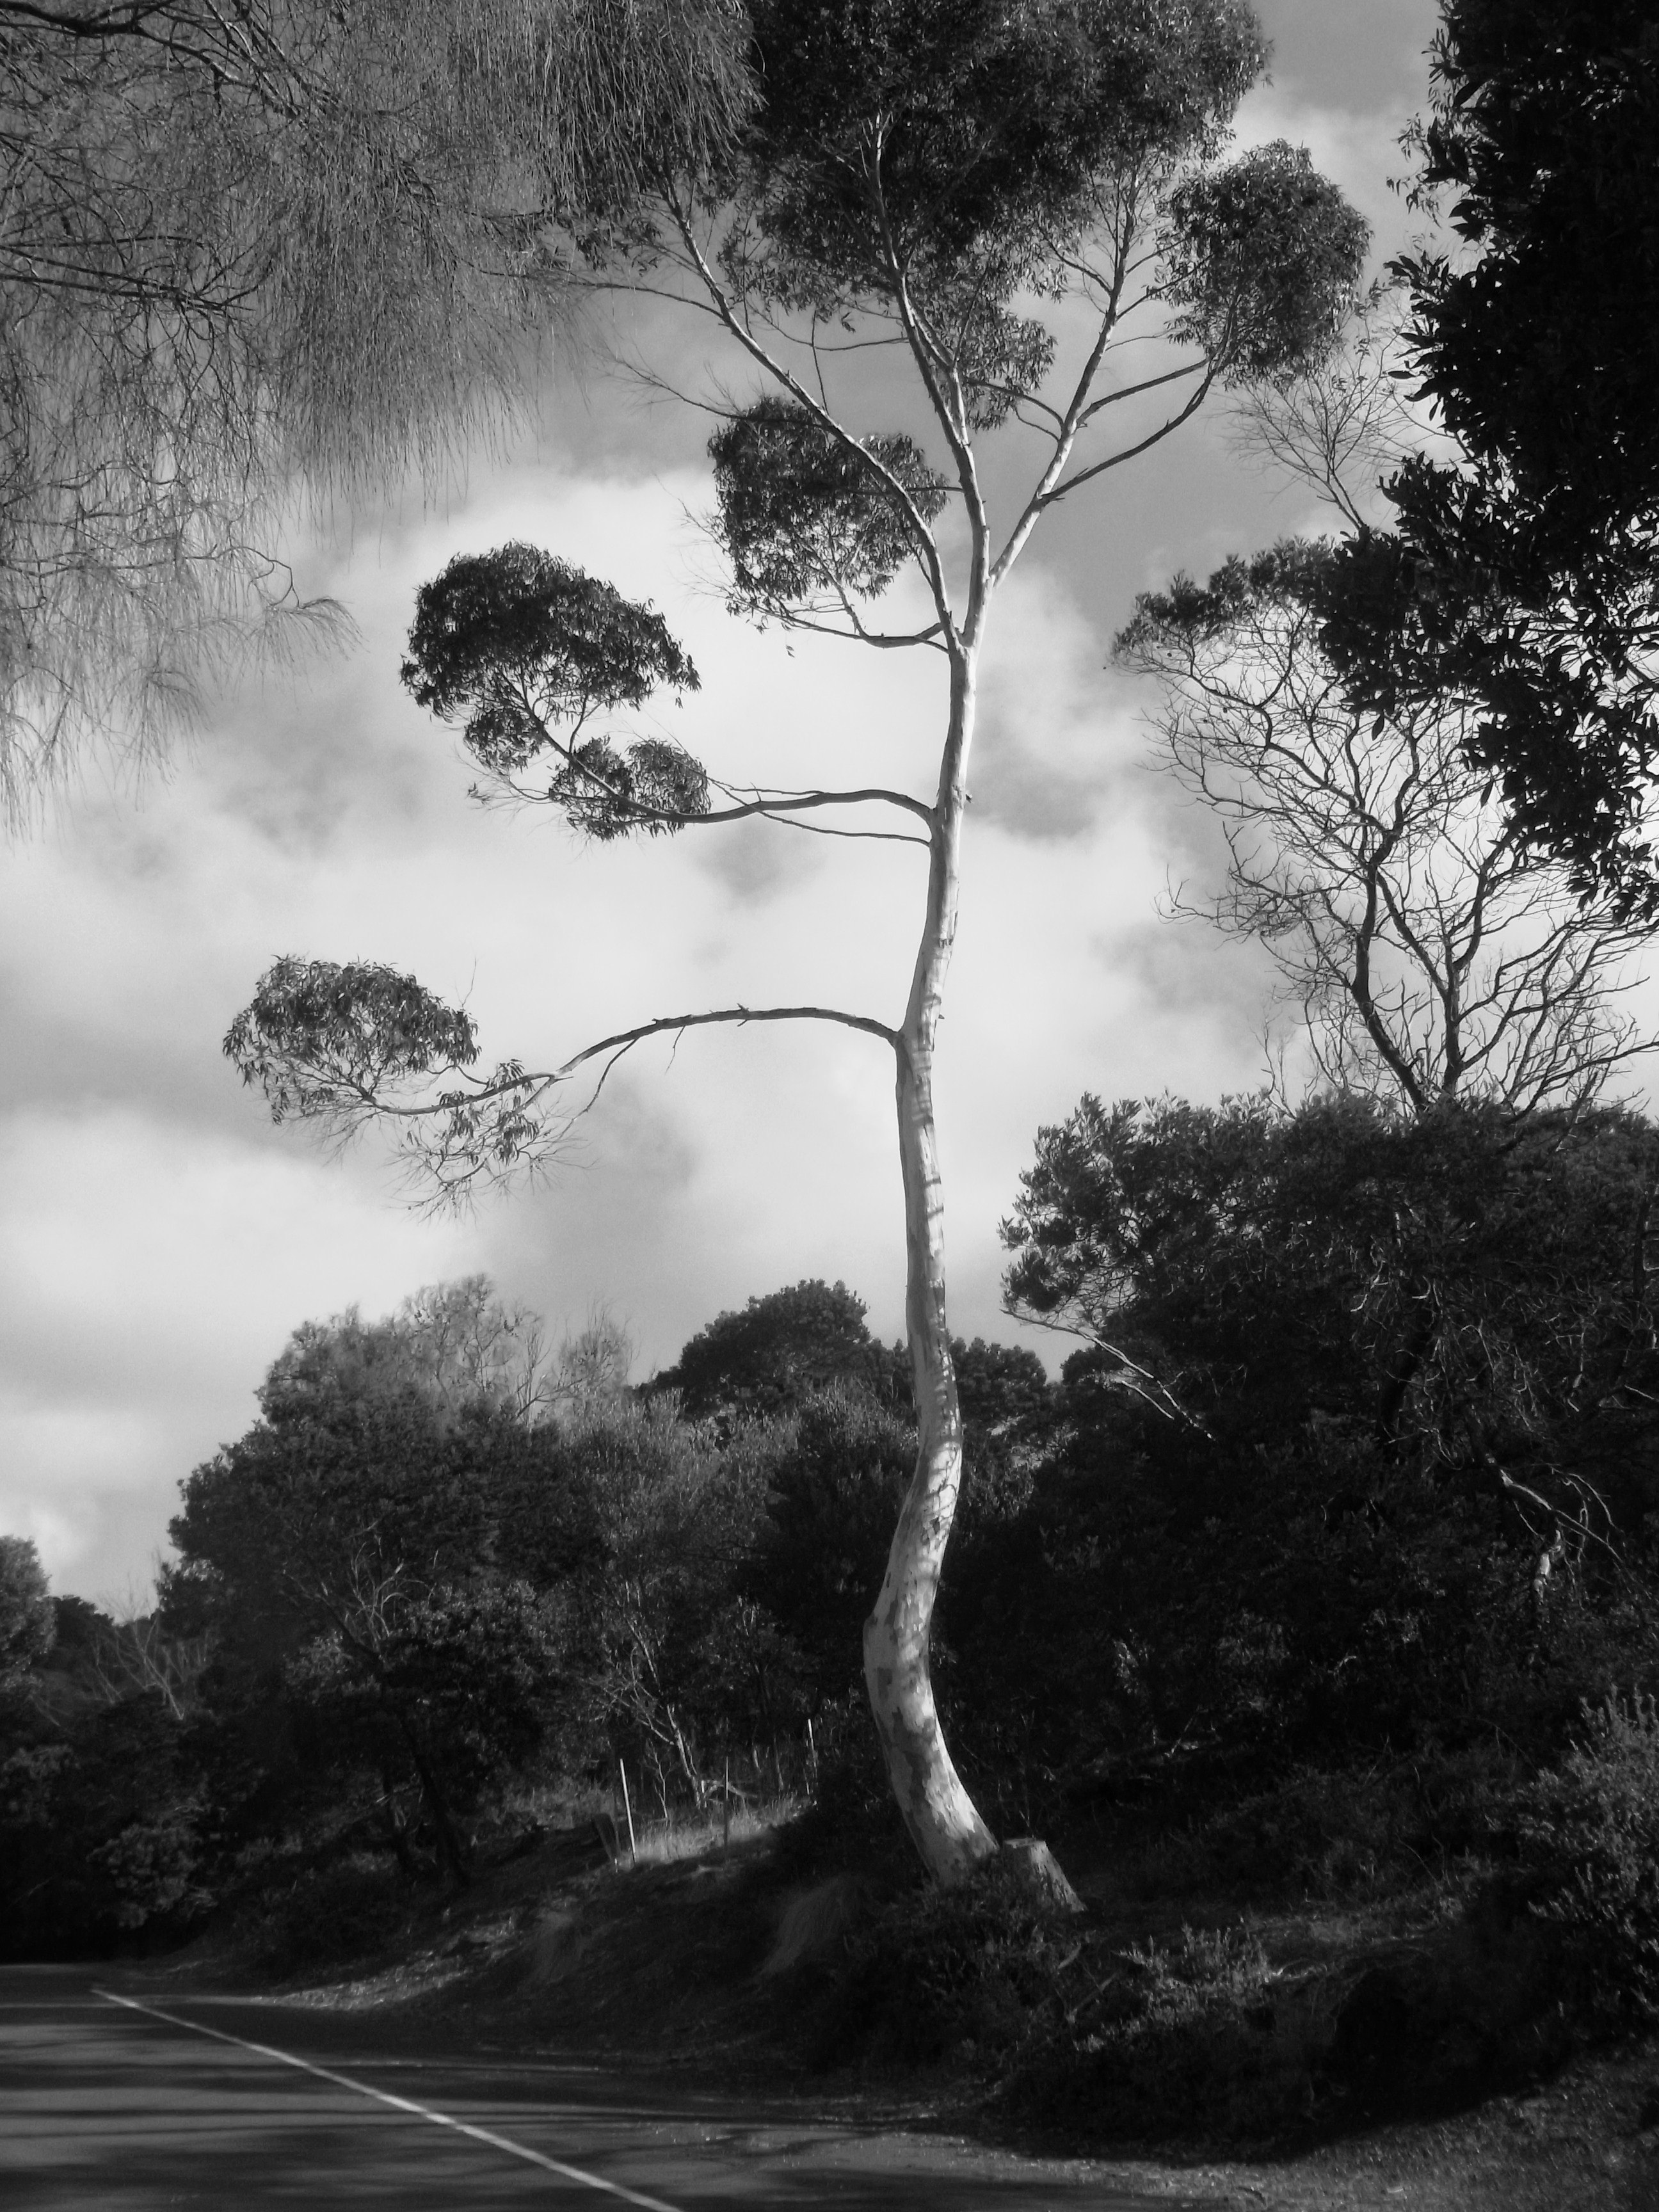
landscape, tree, nature, forest, branch, cloud, black and white, plant, sky, white, leaf, darkness, black, monochrome, monochrome photography, atmospheric phenomenon, woody plant, arecales